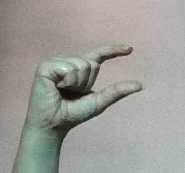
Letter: dal